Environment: real
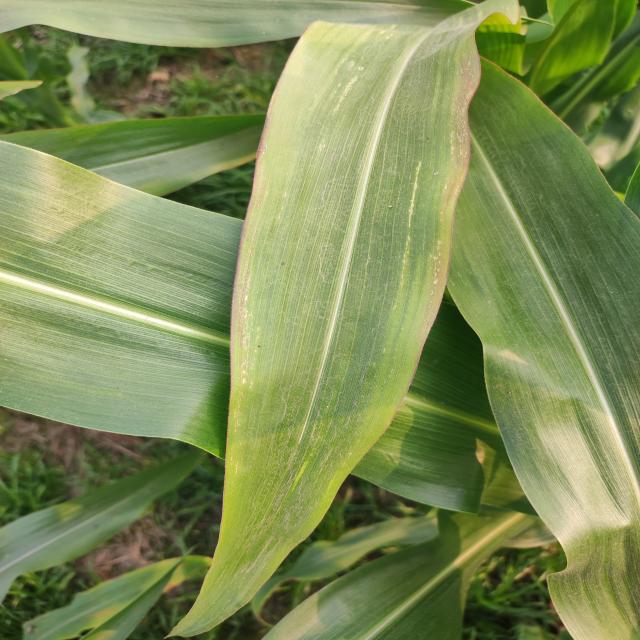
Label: phosphorus_deficiency